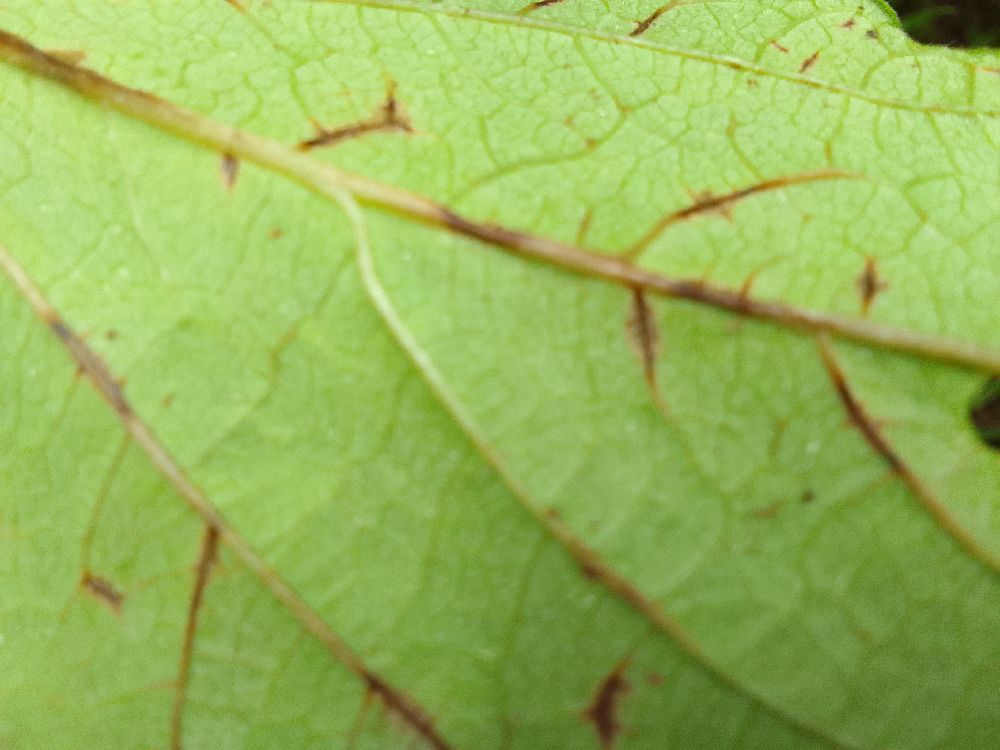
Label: anthracnose